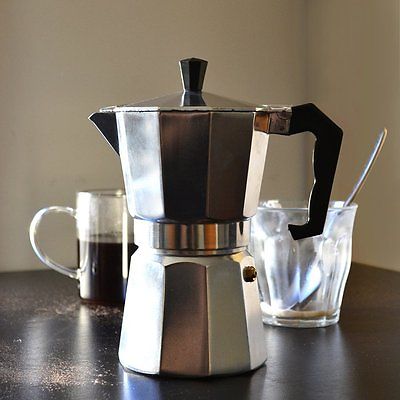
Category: coffee maker